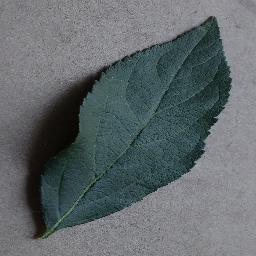
Label: Apple___healthy